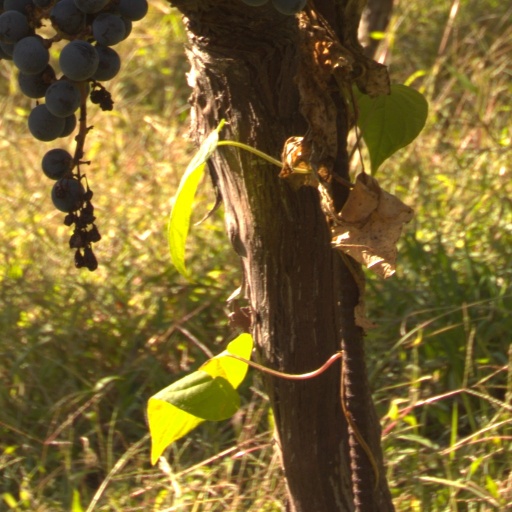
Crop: grape